Cypress Avenue light rail station

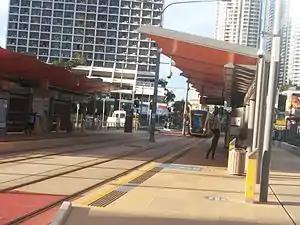
Cypress Avenue G:link station

Cypress Avenue light rail station is an important public transport interchange in the Gold Coast suburb of Surfers Paradise. The station is part of the Gold Coast's light rail system situated on the corner of Cypress Avenue and Surfers Paradise Boulevard. The G:link connects Broadbeach South with Helensvale railway station via the key activity centres of Surfers Paradise and Southport. Cypress Avenue also provides a bus connection to Nerang via the Nerang railway station.